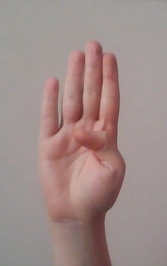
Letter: kaaf